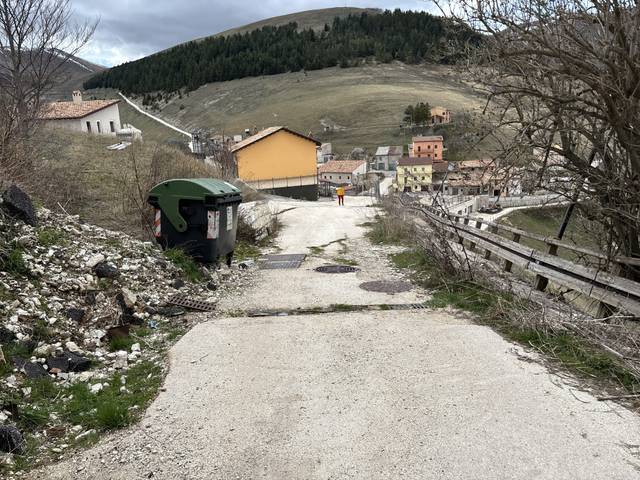
Region: Italy
Coordinates: 42.829, 13.208